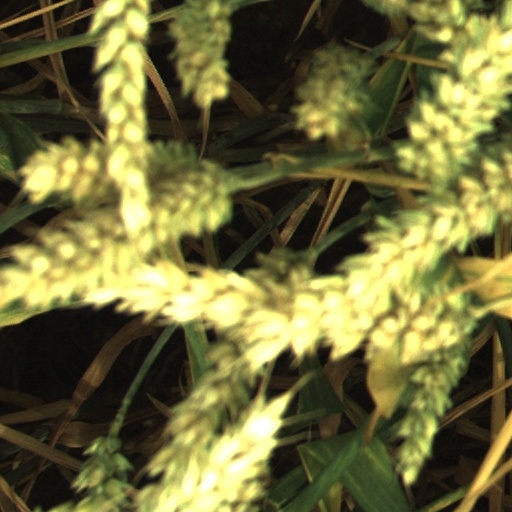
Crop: wheat